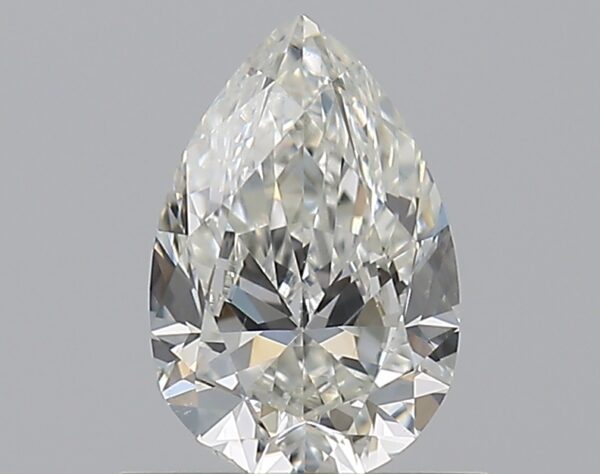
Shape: pear
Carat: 0.7
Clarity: VS2
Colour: H
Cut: VG
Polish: EX
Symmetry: GD
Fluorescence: ST
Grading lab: GIA
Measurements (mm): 7.39 x 4.88 x 3.03